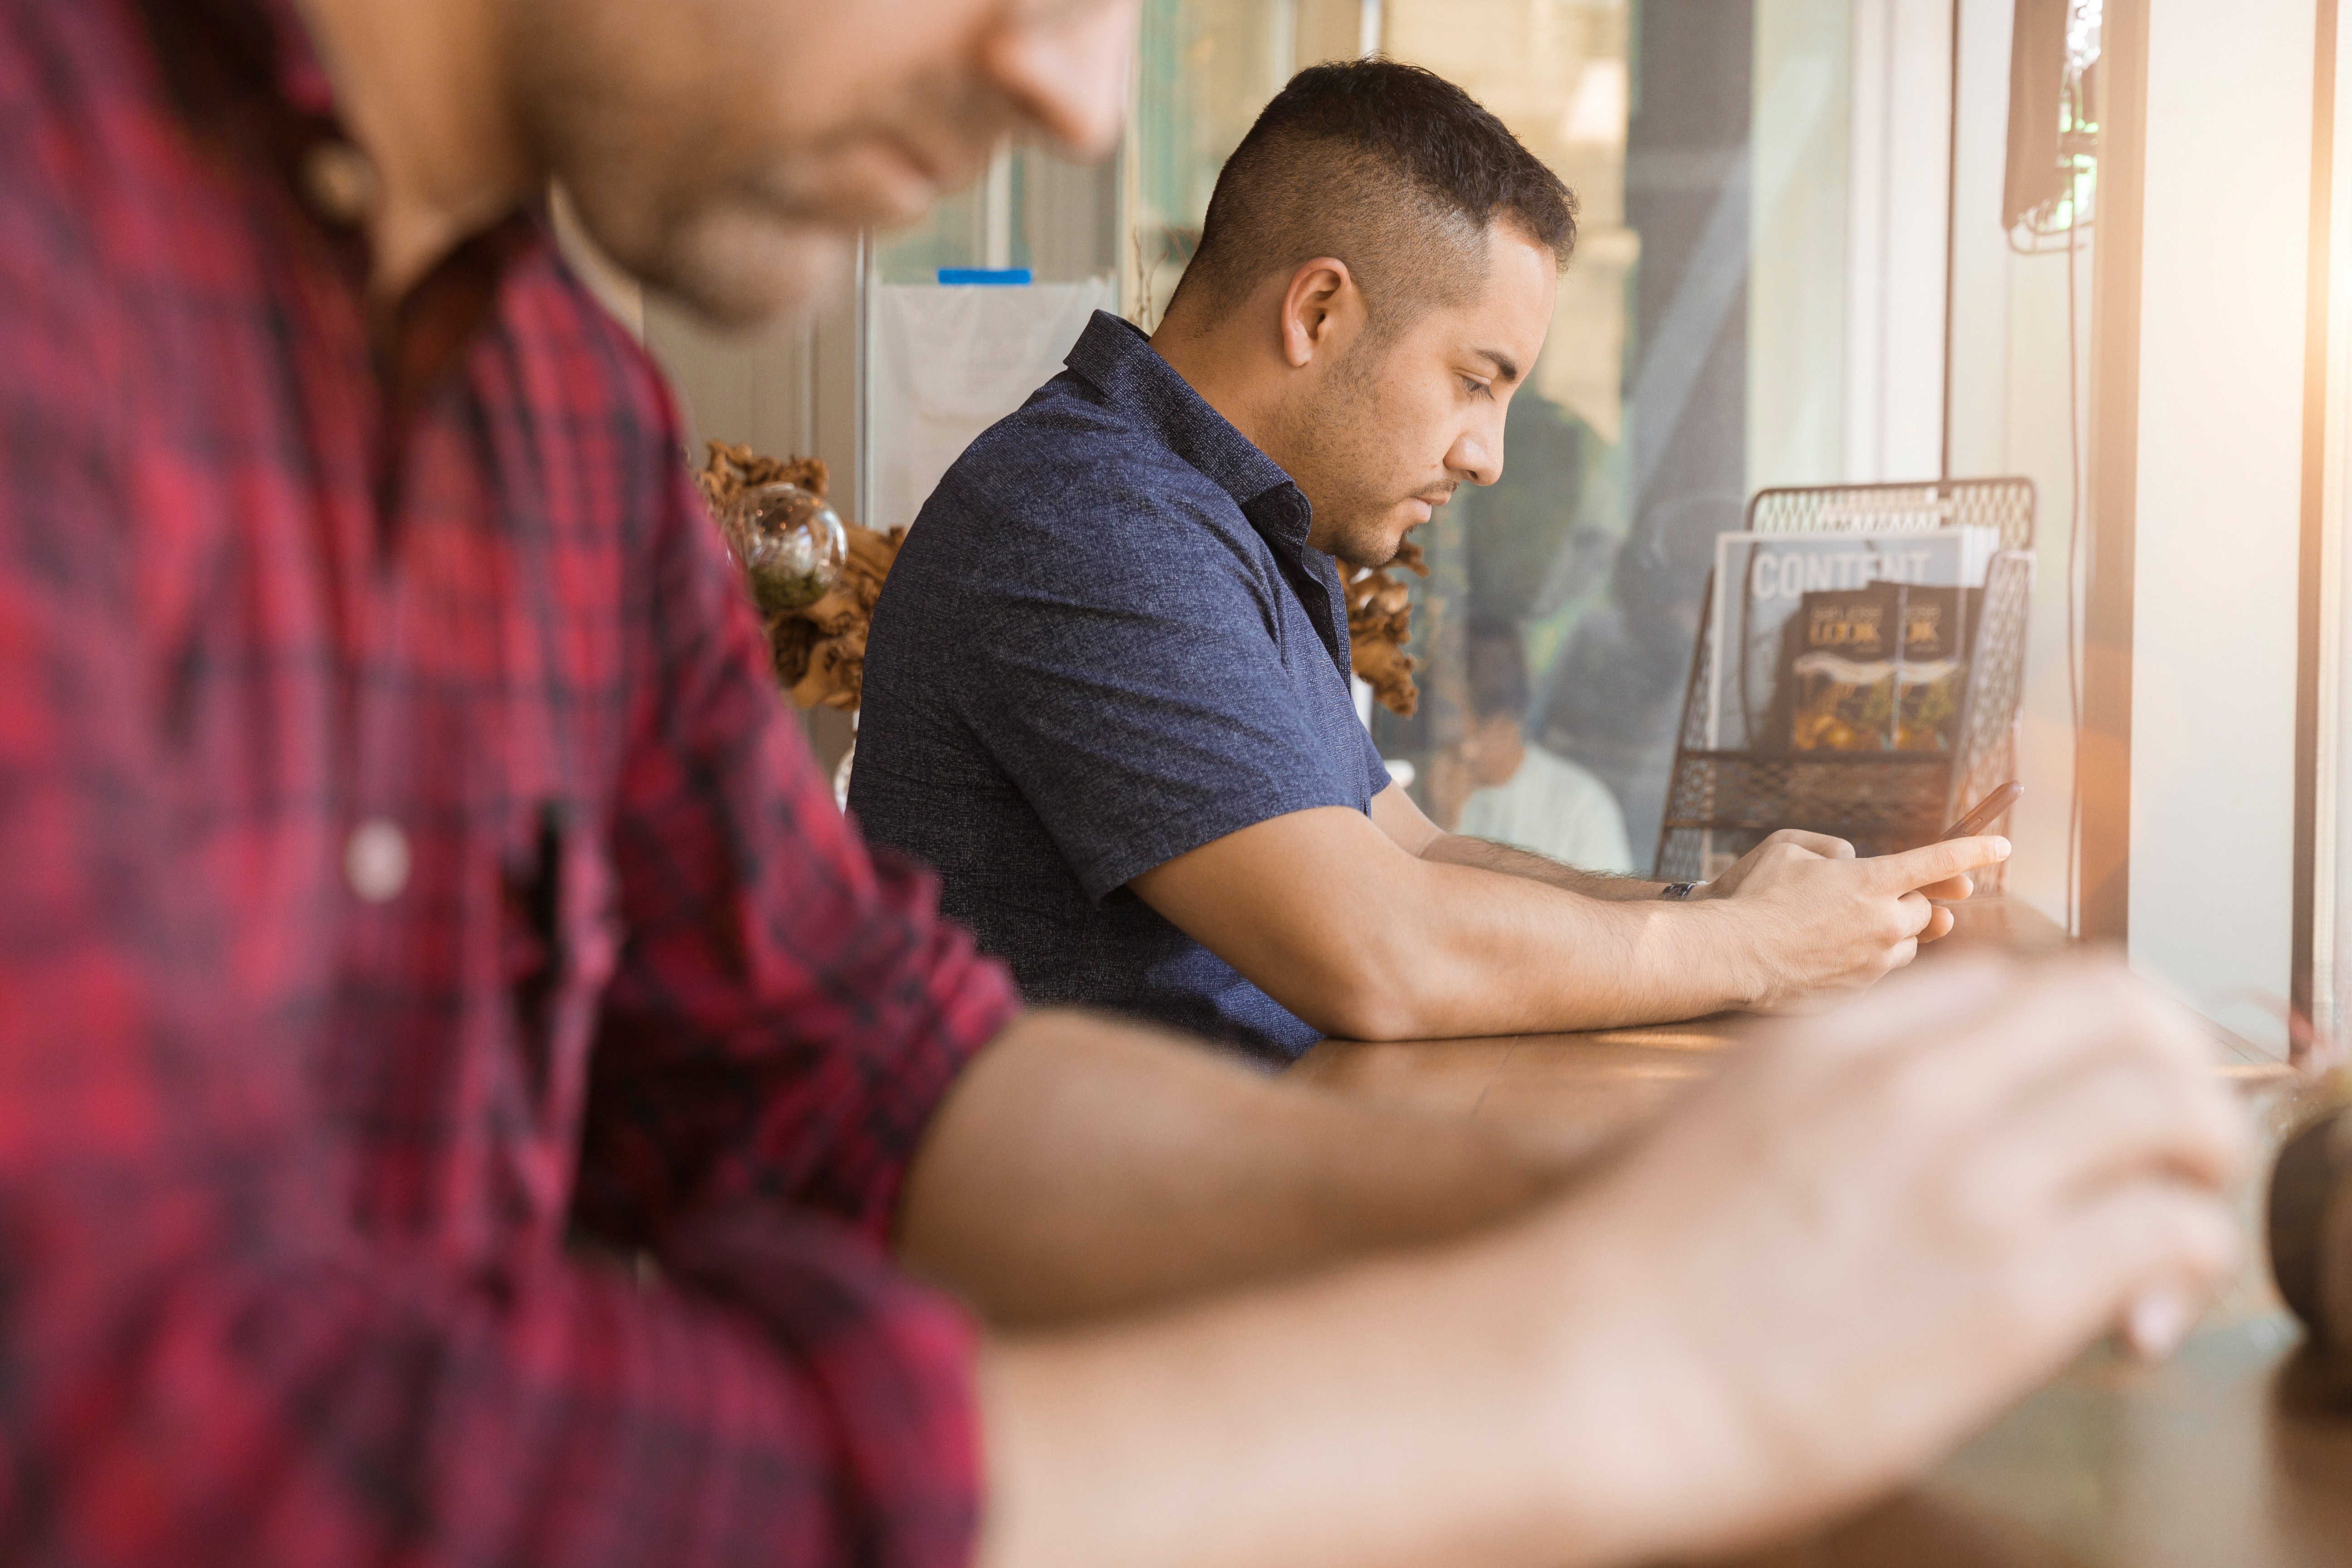
room